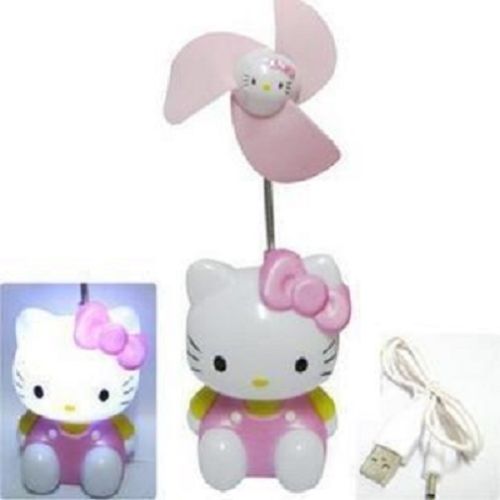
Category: fan